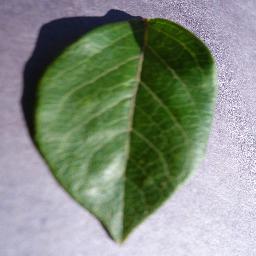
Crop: blueberry
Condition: healthy